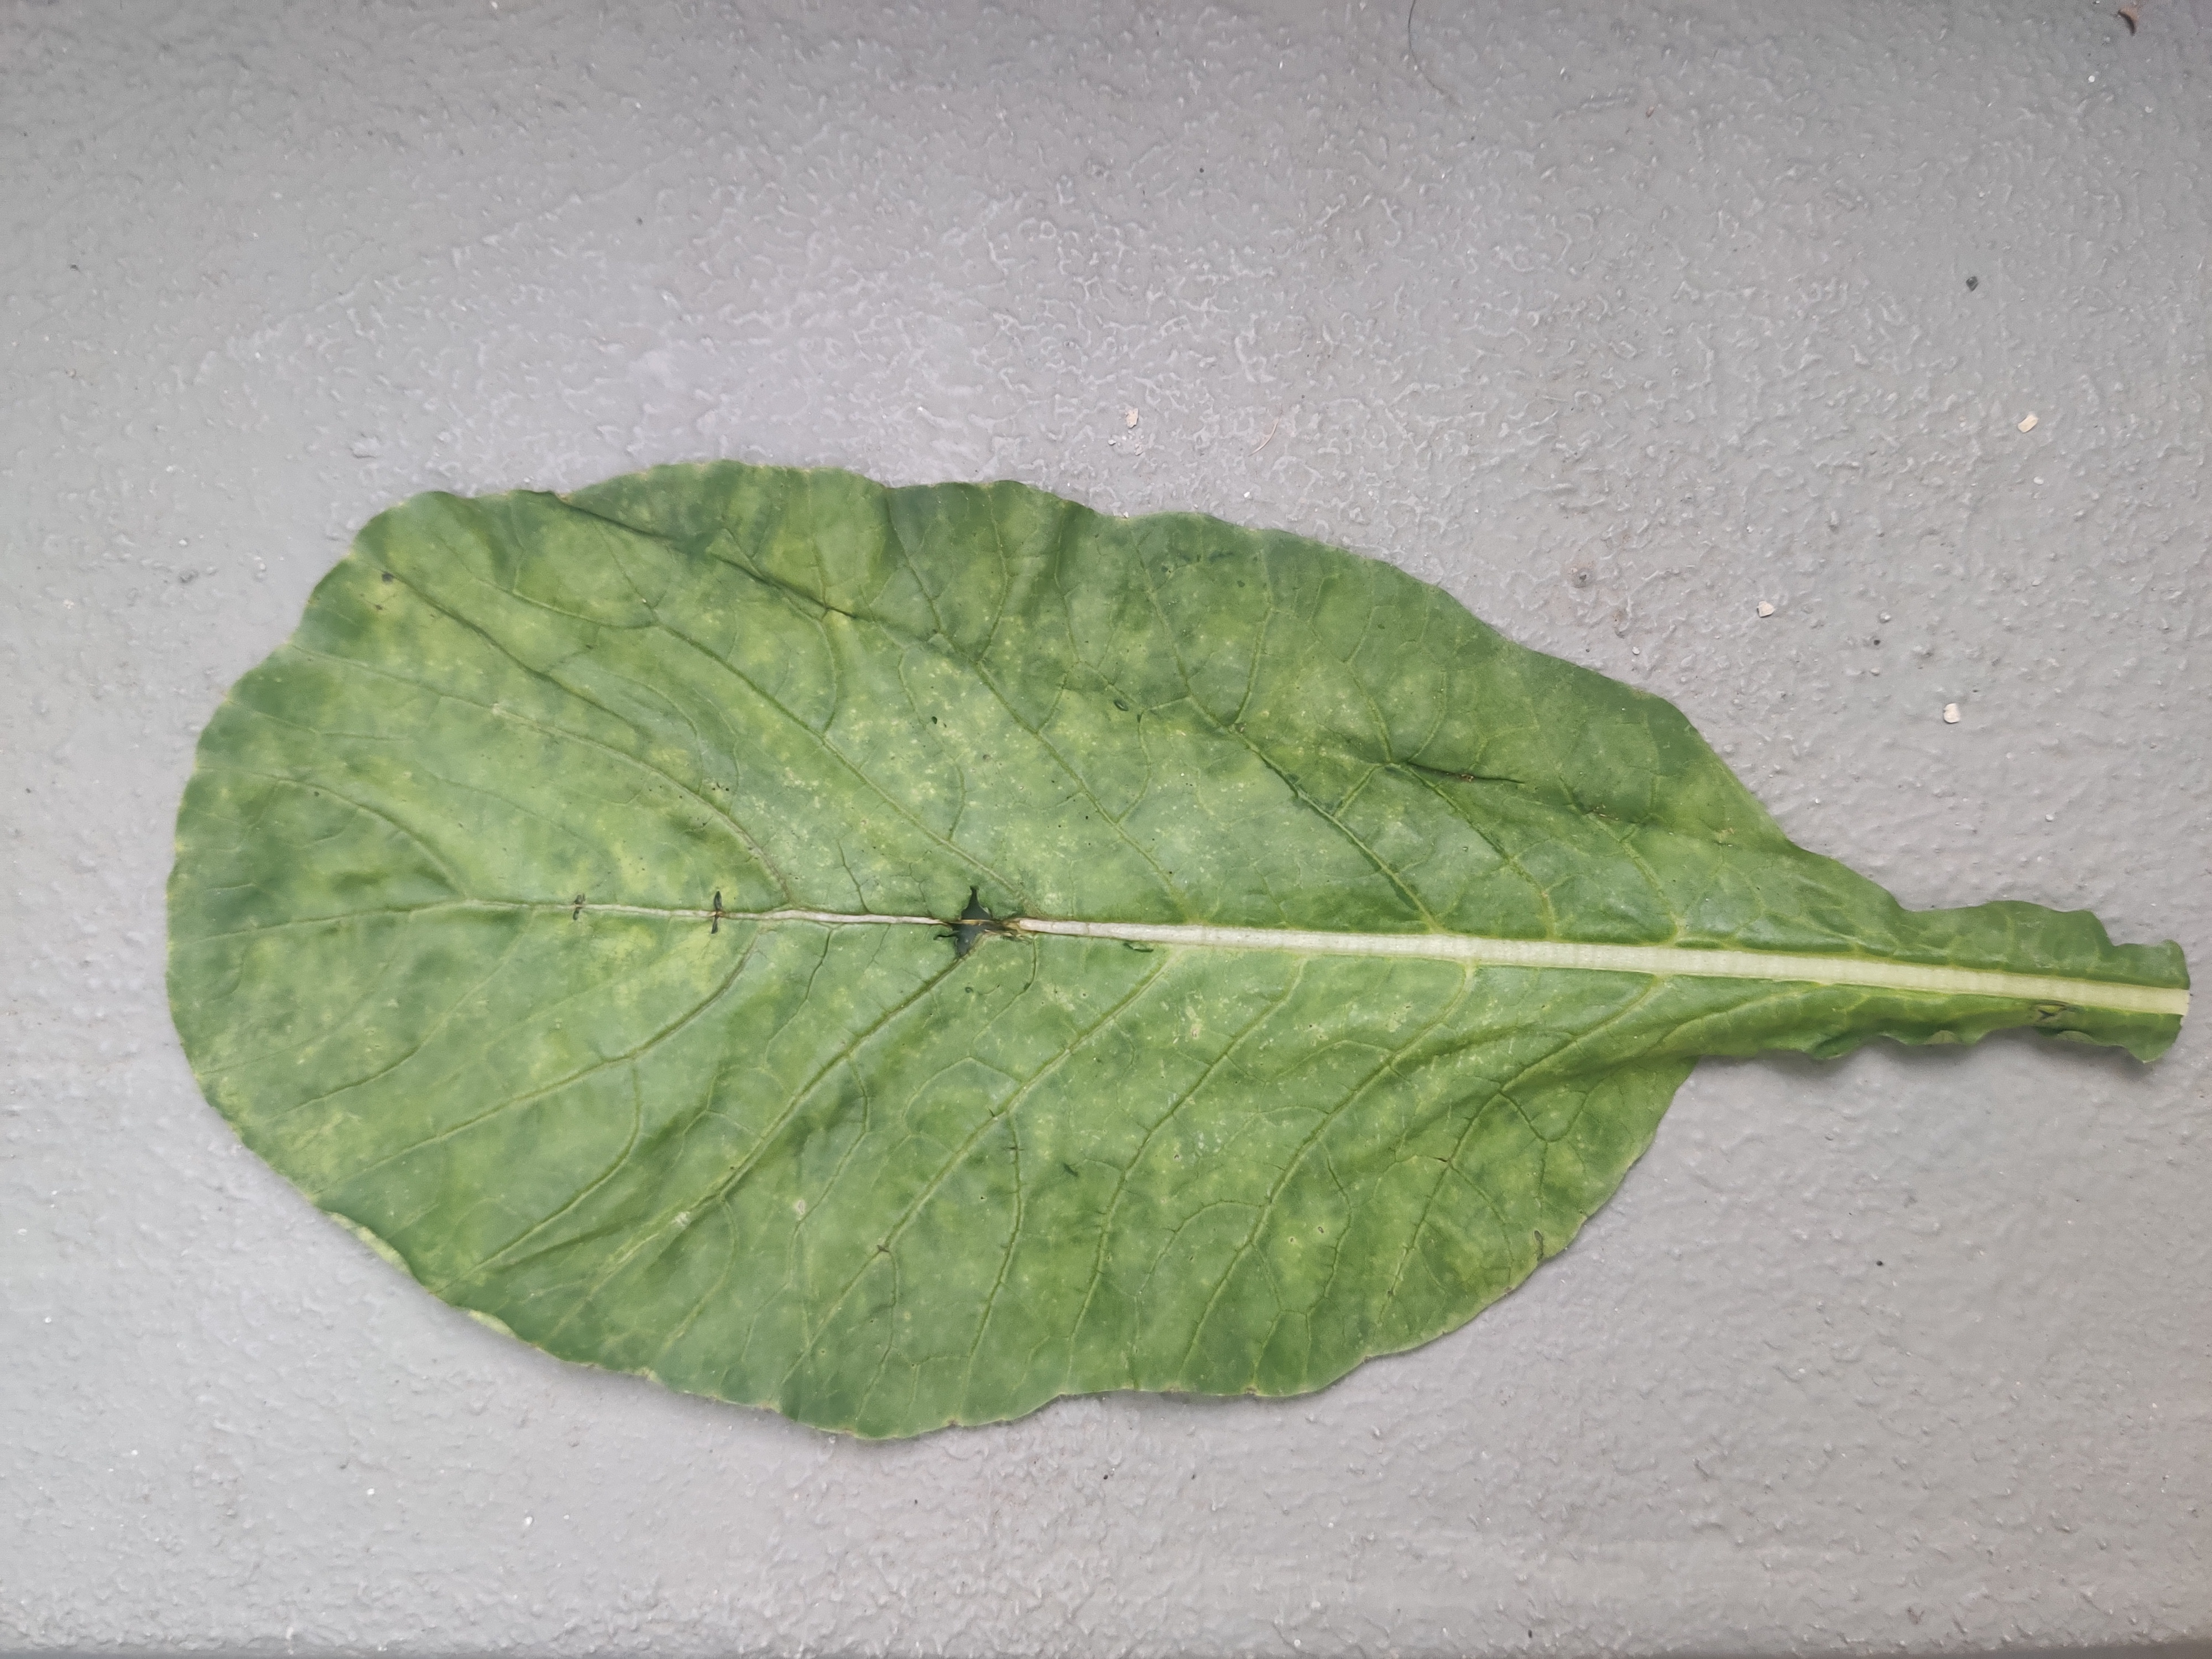
Plant: Raddish